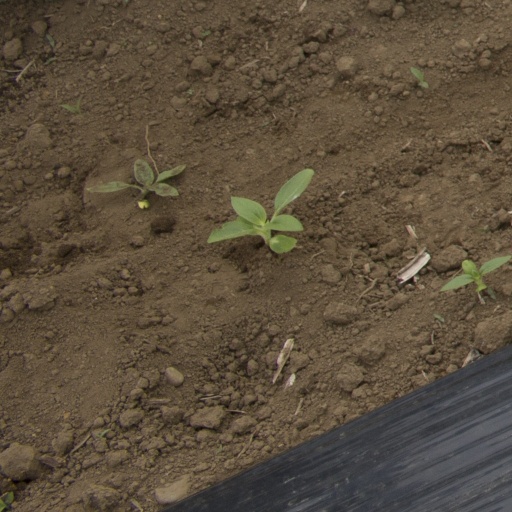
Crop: Jerusalem artichoke